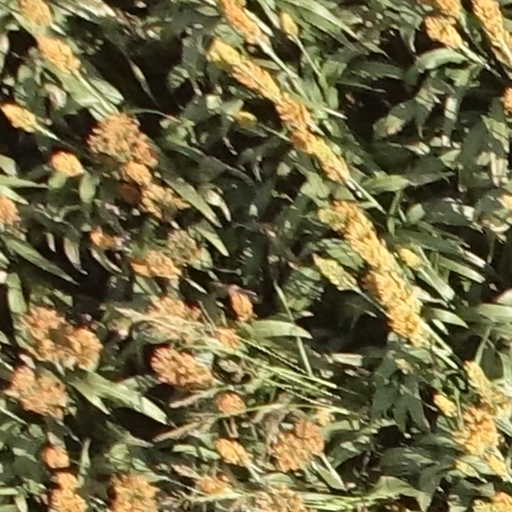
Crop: sorghum